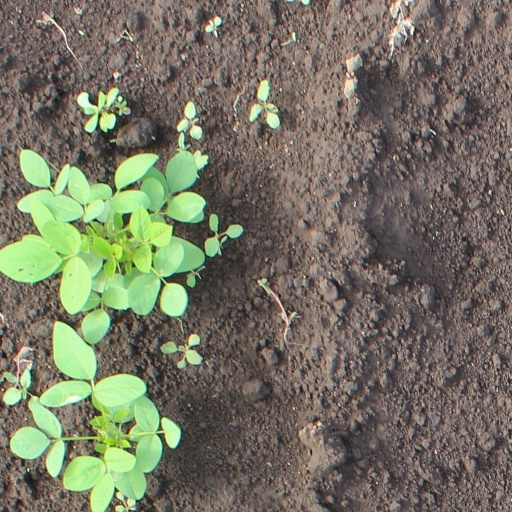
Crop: soybean